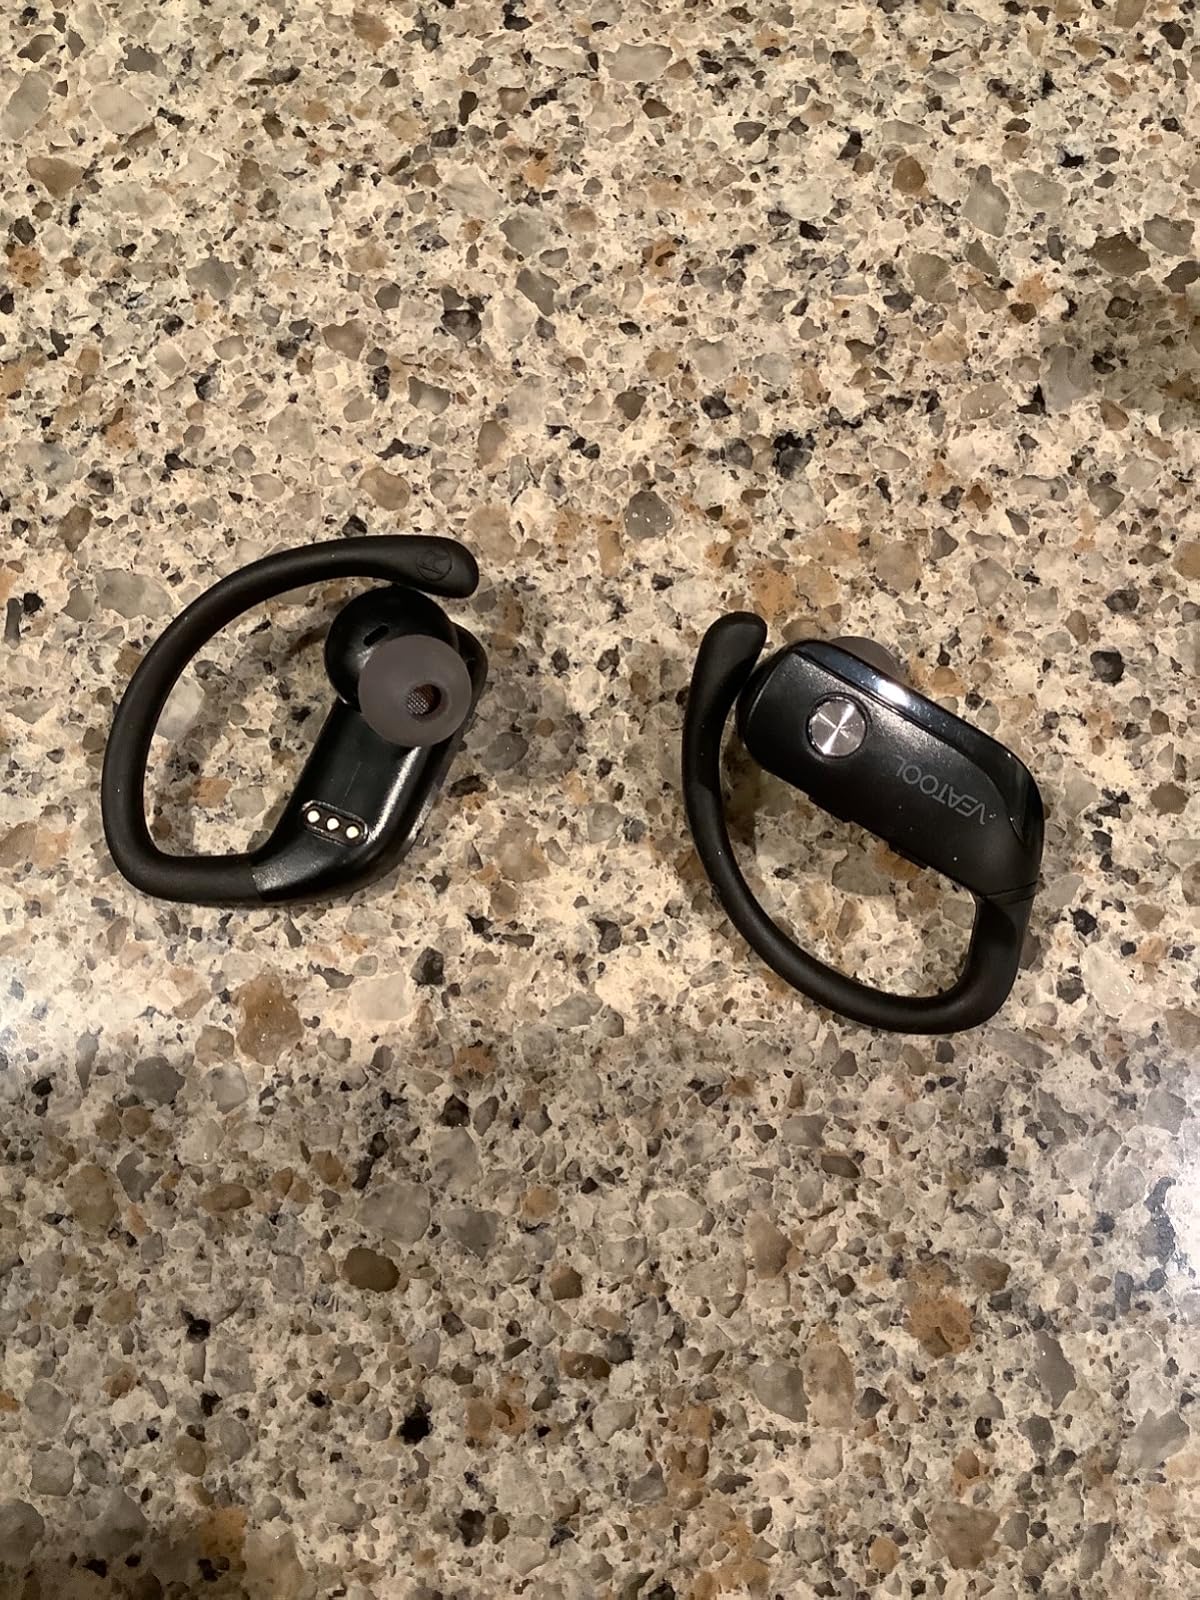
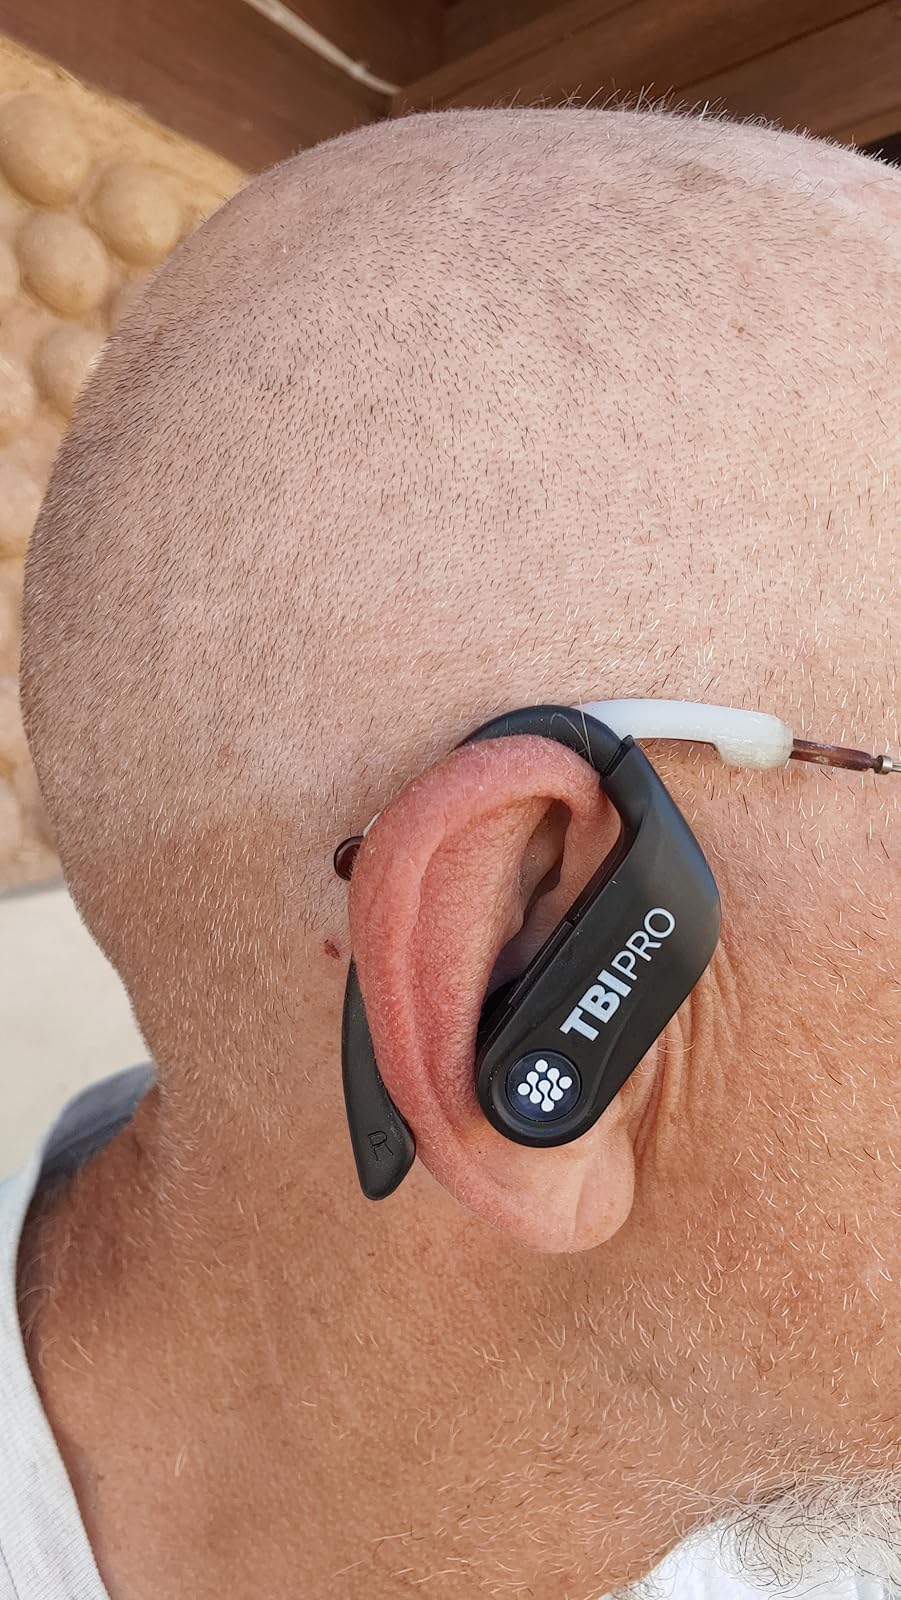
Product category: earbuds
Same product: no